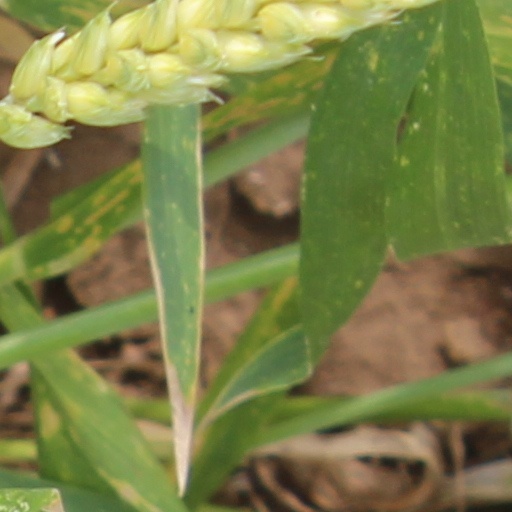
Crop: wheat